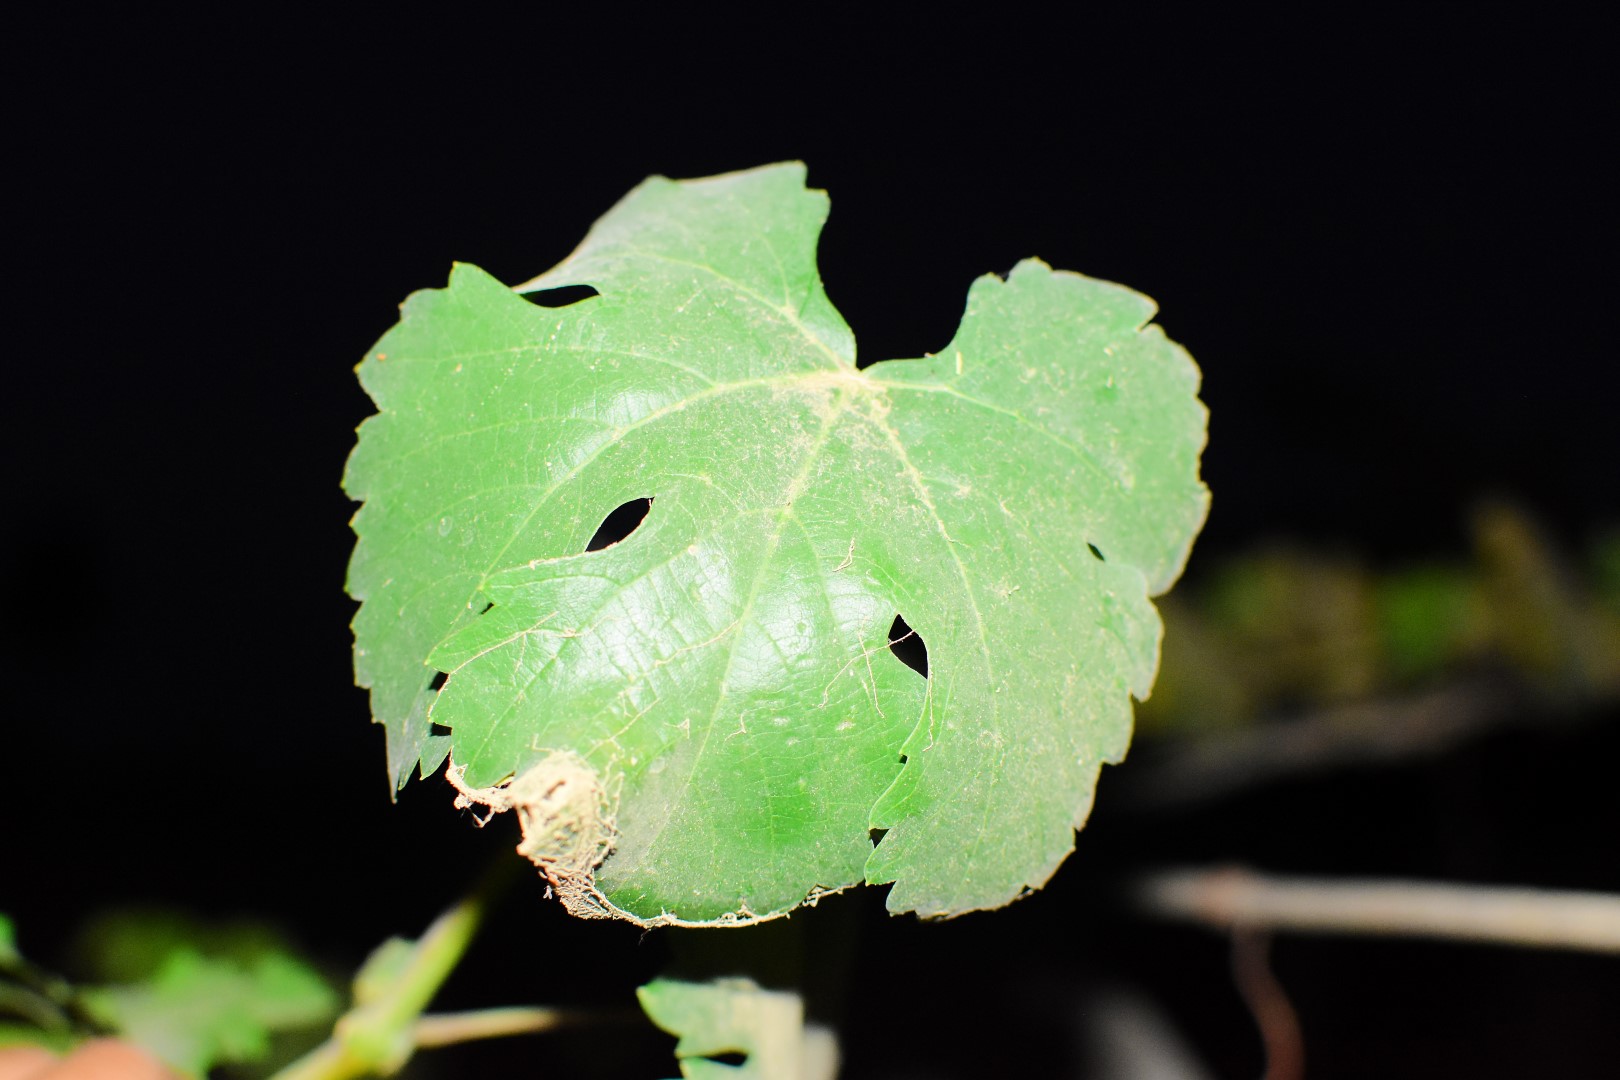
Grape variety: Aswud Balad